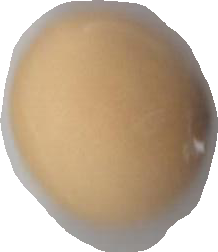
Variety: Grobogan